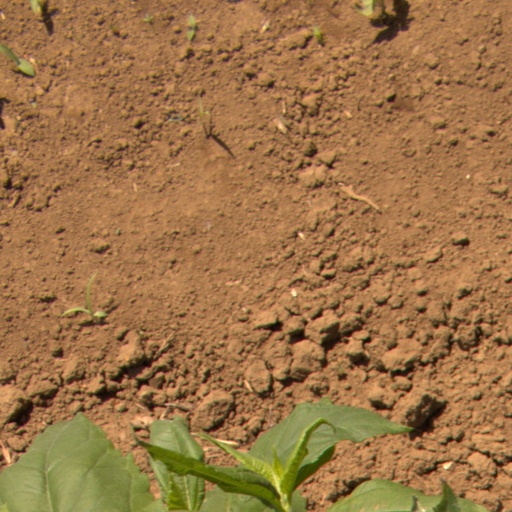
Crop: Jerusalem artichoke